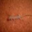
Label: lizard